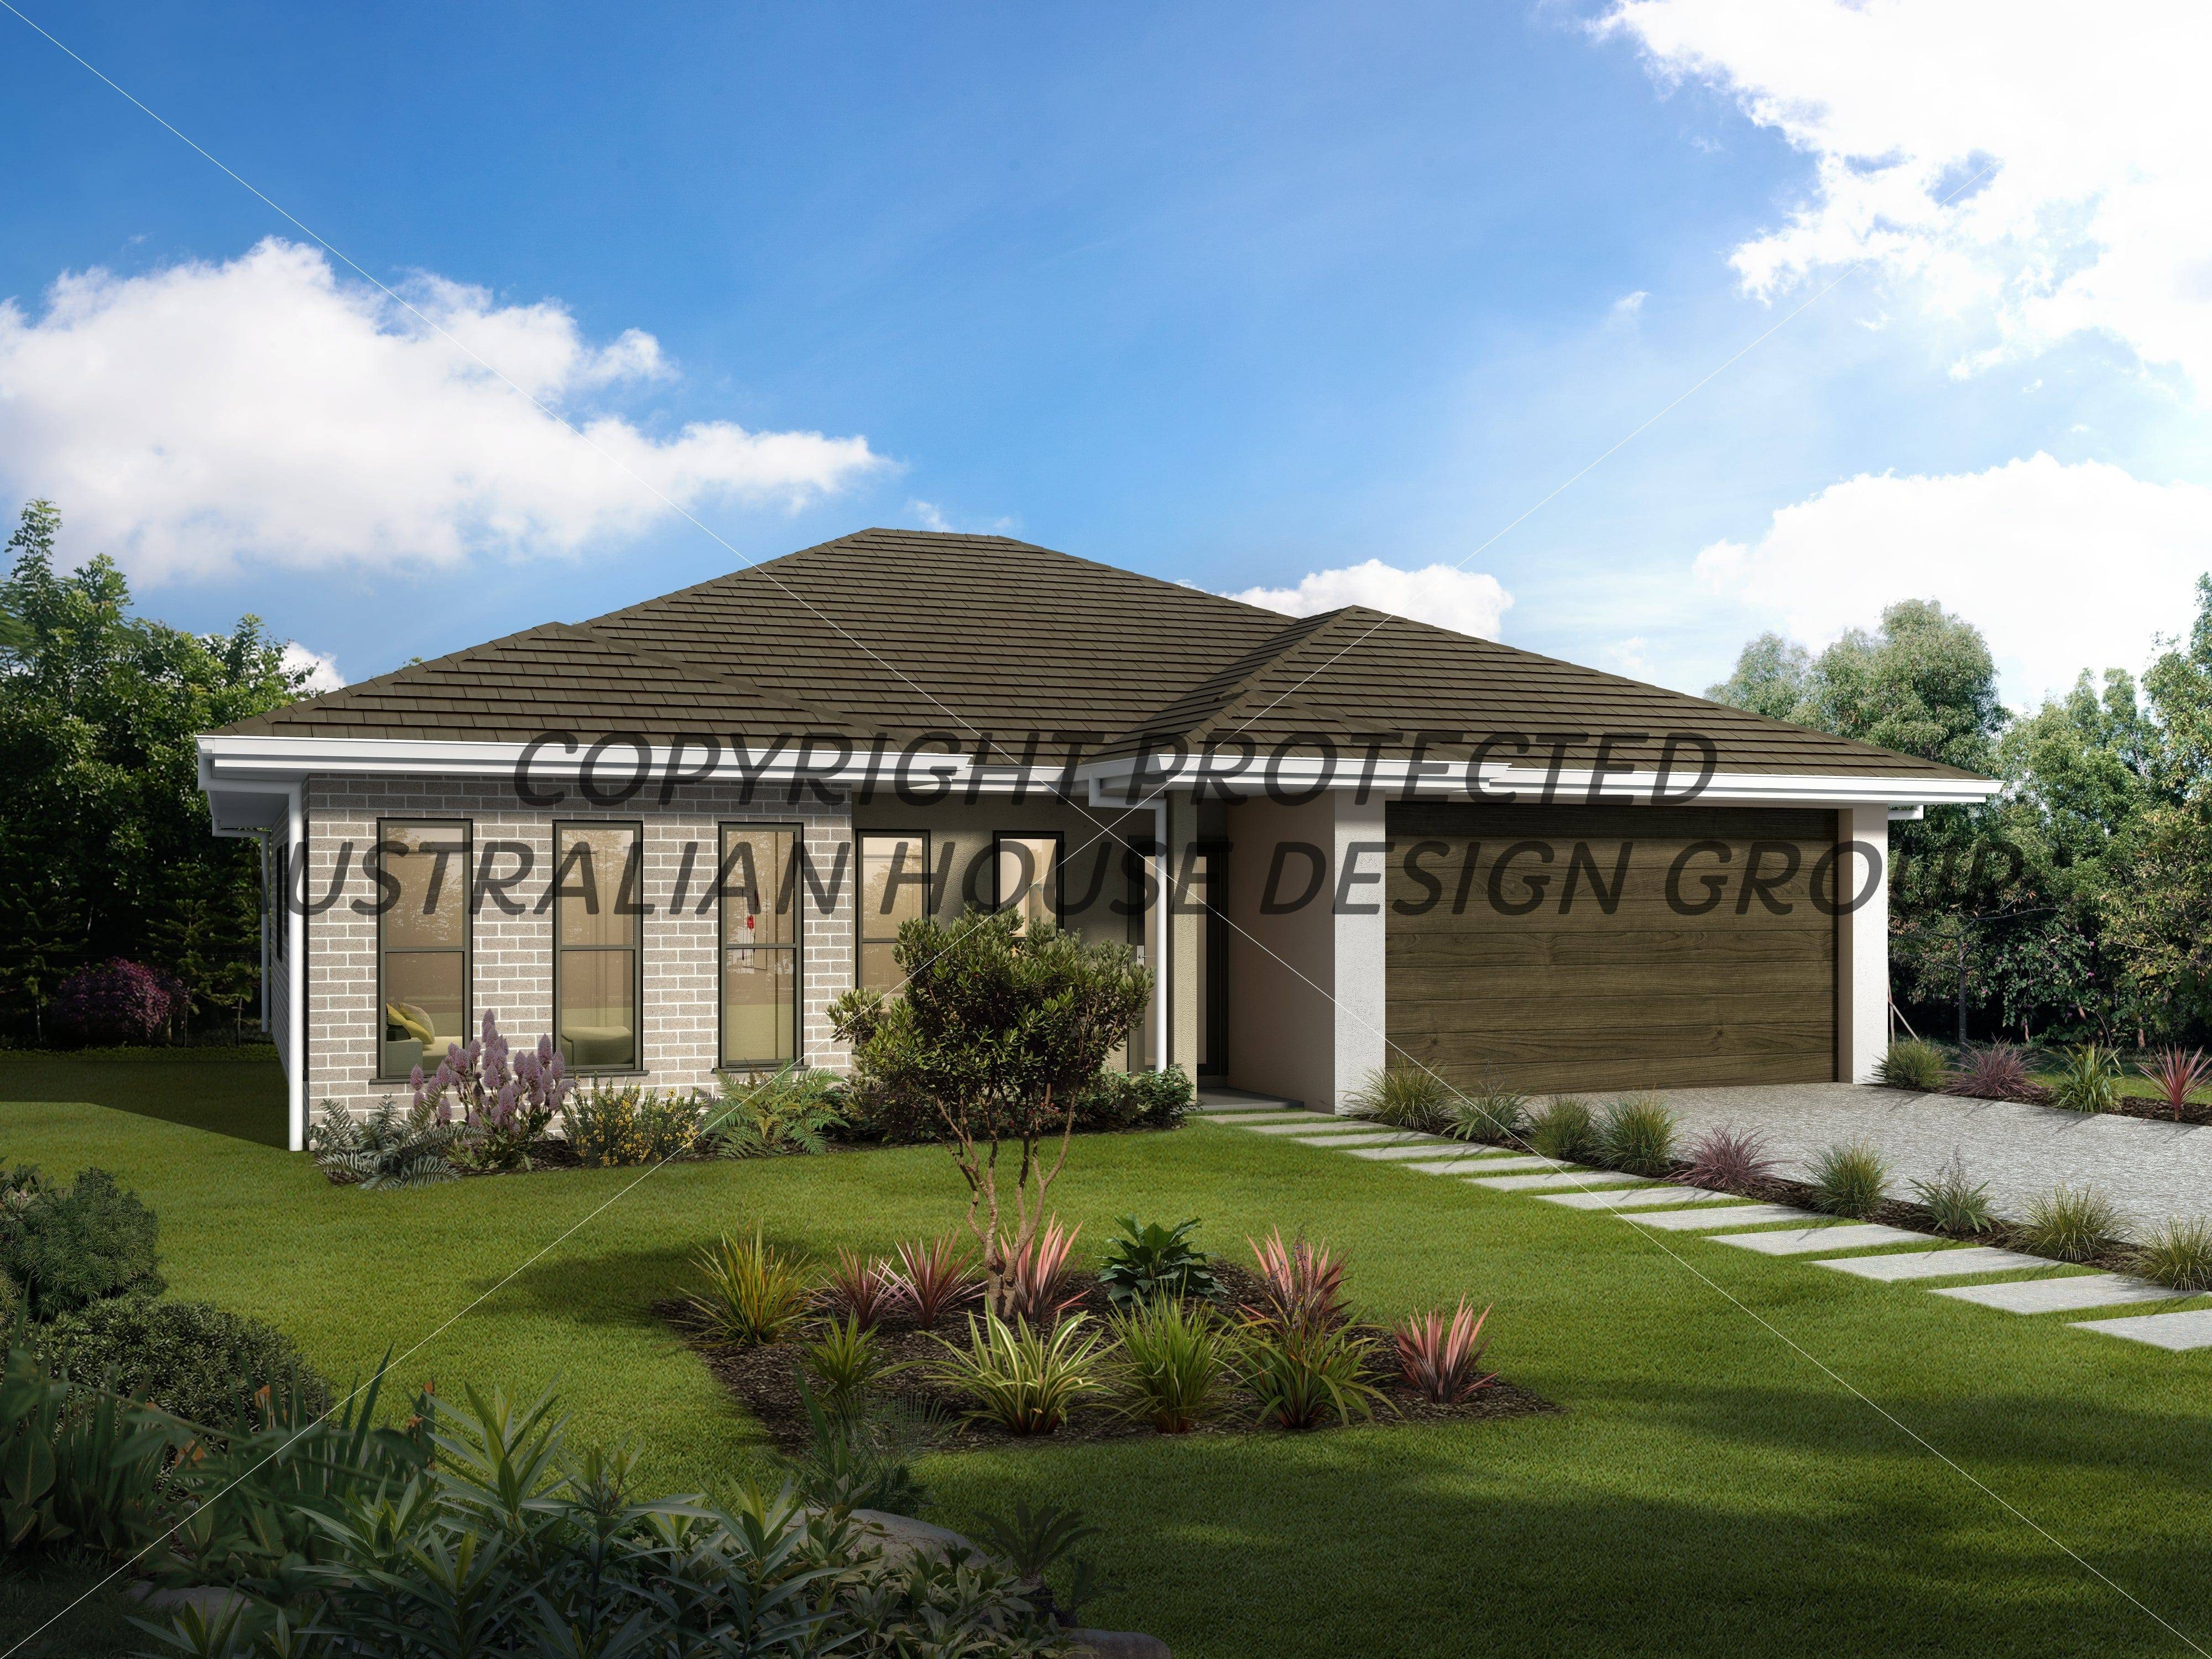
T5007-A
🏡 KEY SPECS 241 m² 🛏️ 5 Bedrooms 🛁 2 Bathrooms 🚗 2 Car Garage 🏠 1 Storey 🏠 DESCRIPTION This modern single-storey family home is a refined modification of our popular T4002 design . With five spacious bedrooms, open-plan living and thoughtful indoor–outdoor flow, it’s a functional yet stylish layout perfect for growing families or entertainers. ✨ FEATURES 🛏️ Five bedrooms — four with built-in wardrobes , plus a master suite featuring: Walk-in wardrobe Private ensuite 🍽️ Open-plan kitchen, dining and living area forming the centre of the home 👩🍳 Contemporary kitchen with: Large walk-in pantry Servery window connecting to the outdoor alfresco 🛋️ Second living room / kids’ retreat providing flexible space for family activities 🛀 Main family bathroom with modern finishes 🧺 Separate laundry with external access 🌤️ Outdoor alfresco area perfect for entertaining 🚗 Double garage with internal entry 💡 HIGHLIGHTS Adapted version of the trusted T4002 floor plan Functional five-bedroom layout optimised for family living Indoor–outdoor connection via kitchen servery and alfresco Multiple living areas for comfort and flexibility Affordable single-level home suited to both suburban and acreage lots Floor Plan
Brand: Australian House Design Group
Category: Services > Building & Construction Services > Residential Construction & Renovation